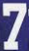
Number: 7